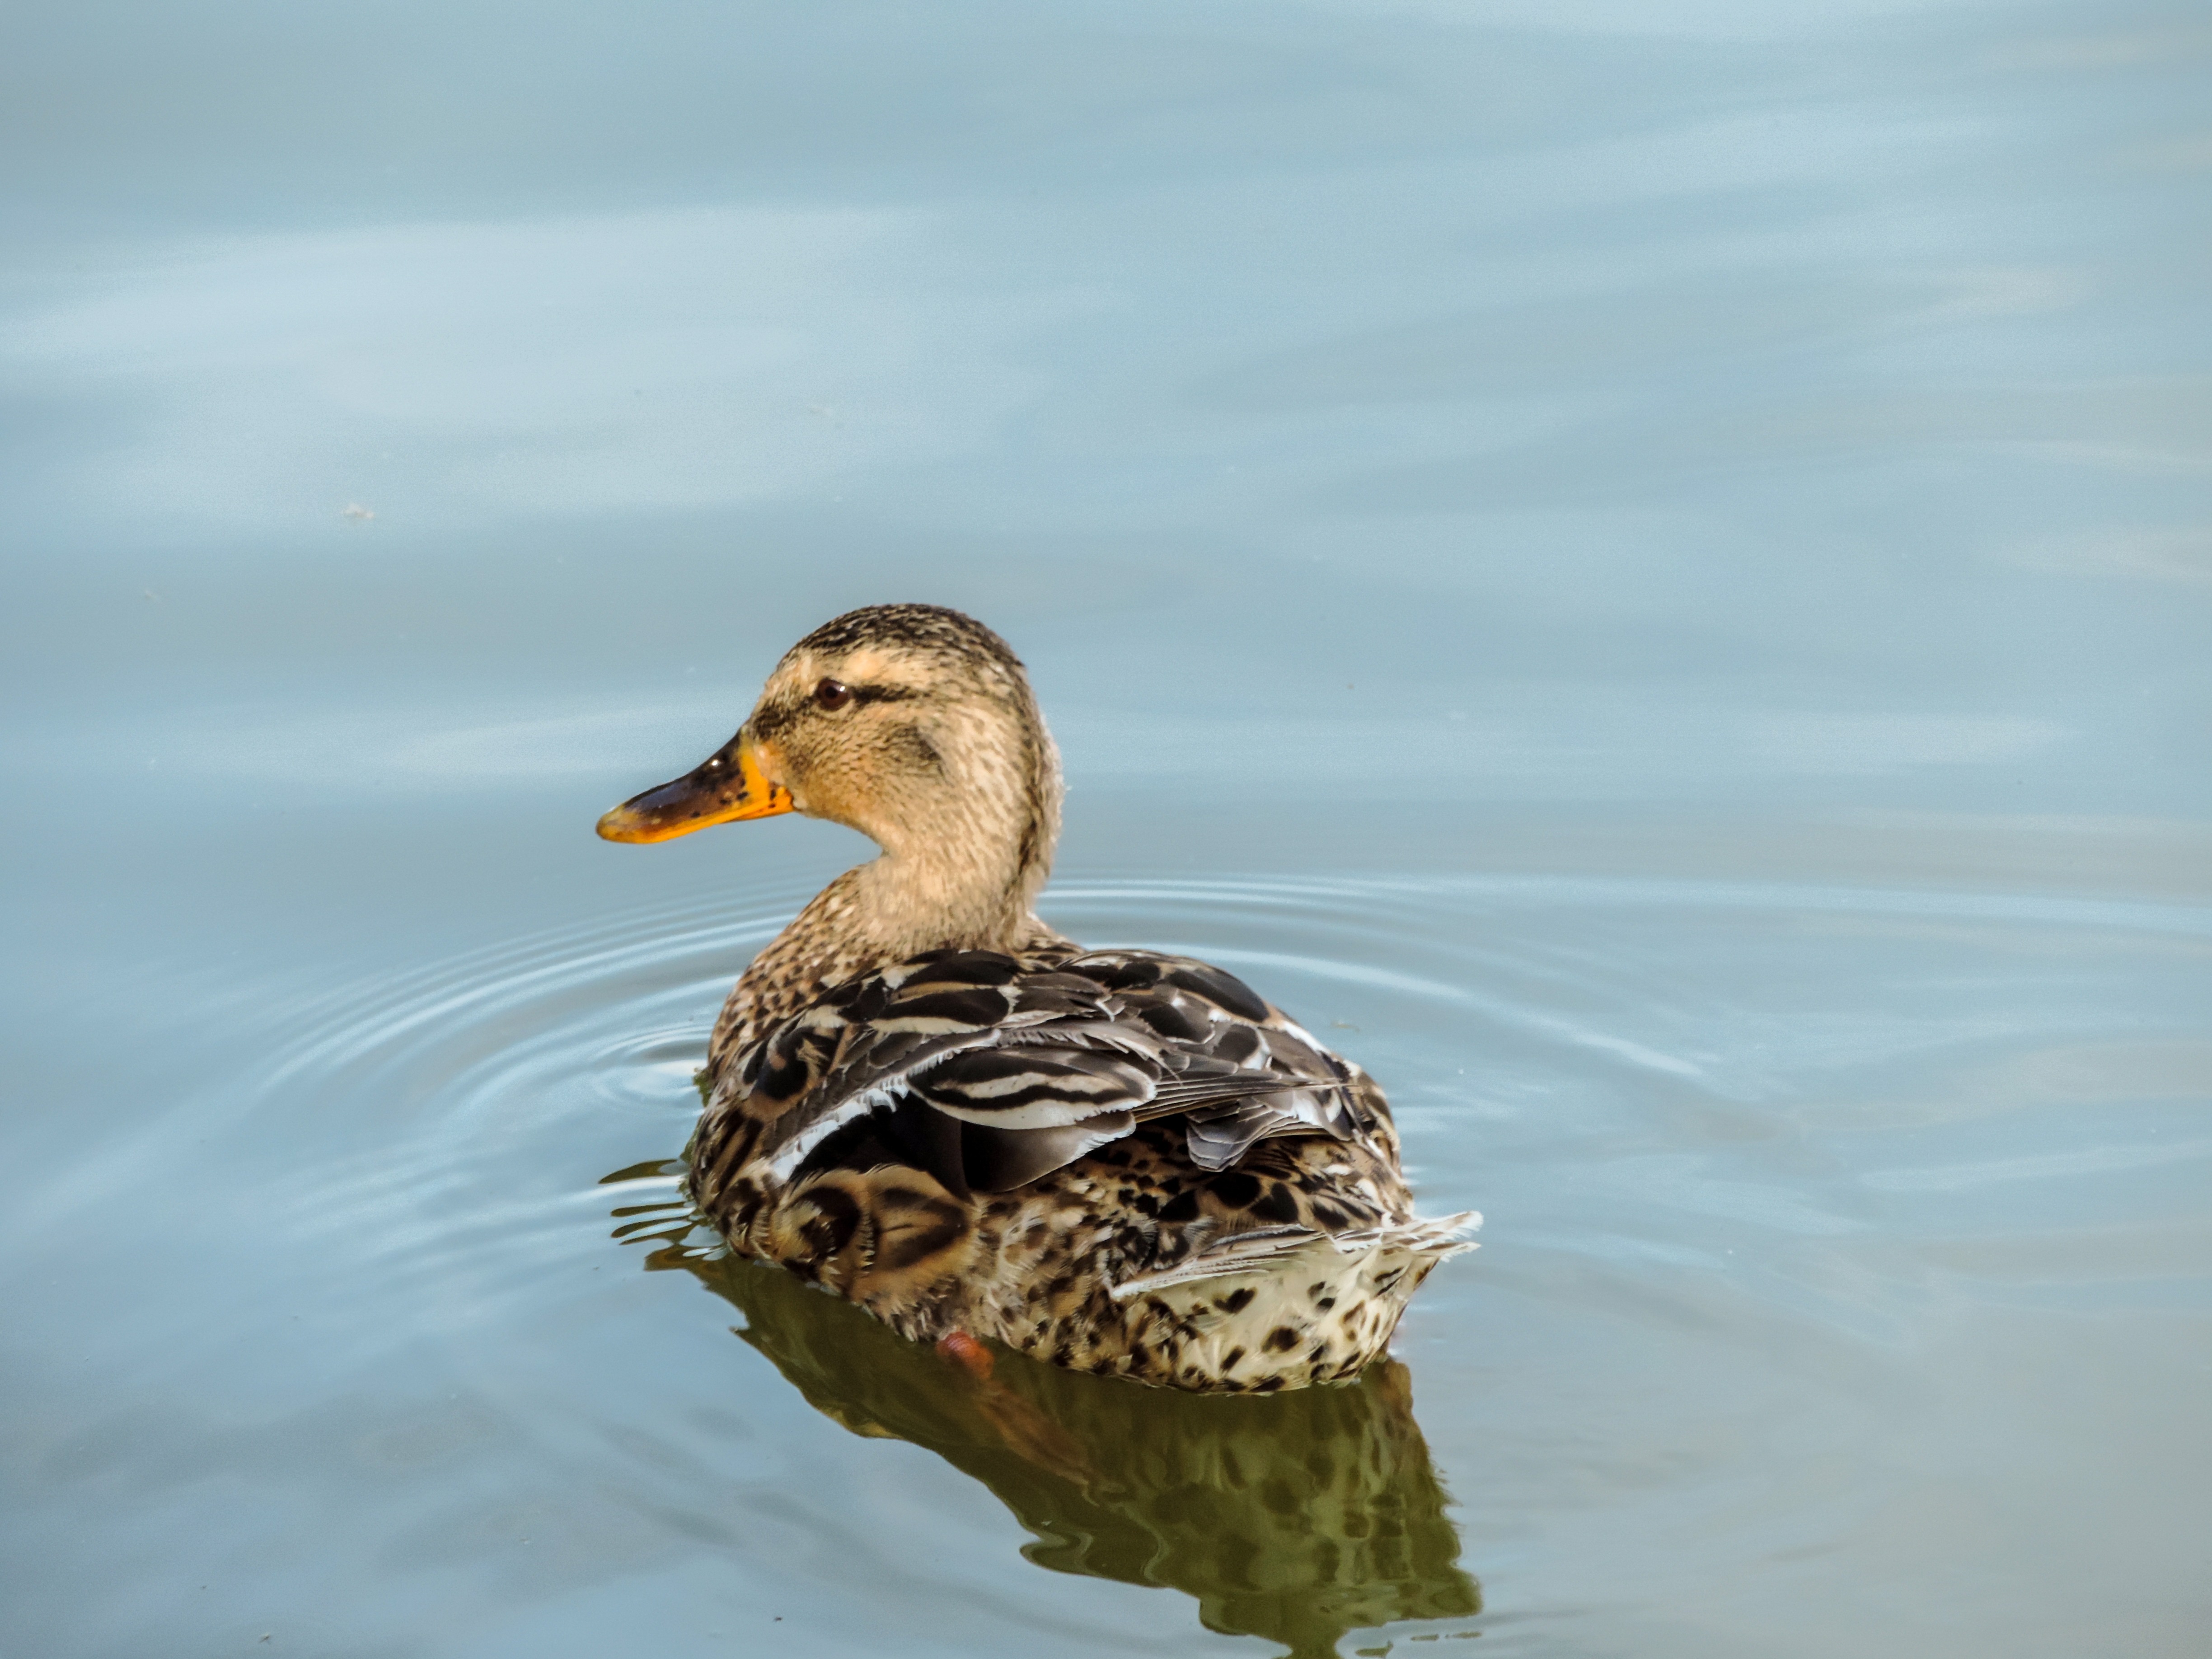
water, bird, wing, wildlife, wild, reflection, beak, fauna, close up, duck, animals, vertebrate, waterfowl, water bird, mallard, mergus, crossword, bird duck, ducks geese and swans, seaduck